Leopard cat

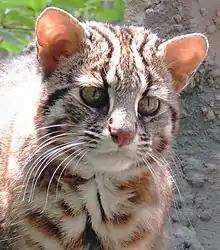
An adult leopard cat

A leopard cat is about the size of a domestic cat, but more slender, with longer legs and well-defined webs between its toes. Its small head is marked with two prominent dark stripes and a short and narrow white muzzle. There are two dark stripes running from the eyes to the ears and smaller white streaks running from the eyes to the nose. The backs of its moderately long and rounded ears are black with central white spots. Body and limbs are marked with black spots of varying size and colour, and along its back are two to four rows of elongated spots. The tail is about half the size of its head-body length and is spotted with a few indistinct rings near the black tip. The background colour of the spotted fur is tawny, with a white chest and belly. However, in their huge range, they vary so much in colouration and size of spots as well as in body size and weight that initially they were thought to be several different species. The fur colour is yellowish brown in the southern populations, but pale silver-grey in the northern ones. The black markings may be spotted, rosetted, or may even form dotted streaks, depending on subspecies. In the tropics, leopard cats weigh , have head-body lengths of , with long tails. In northern China and Siberia, they weigh up to , and have head-body lengths of up to ; generally, they put on weight before winter and become thinner until spring. Shoulder height is about .